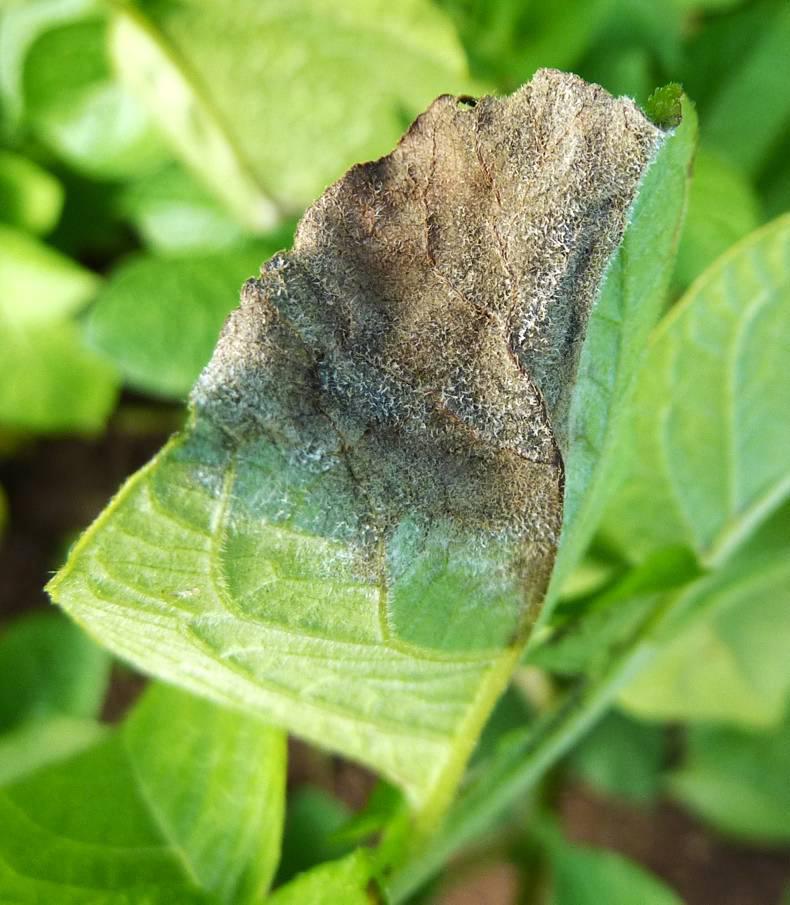
Plant: Potato
Disease: potato late blight